Lenin's First and Second Government

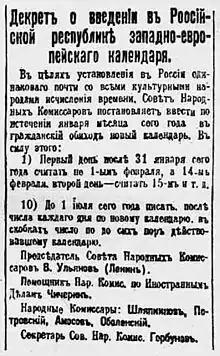

Following the October Revolution, Vladimir Lenin became the head of the new government of the Russian Soviet Federative Socialist Republic. It was known officially as the Council of People's Commissars, effectively his cabinet. Ten of the council's fourteen members would later be killed during Joseph Stalin's Great Purge.